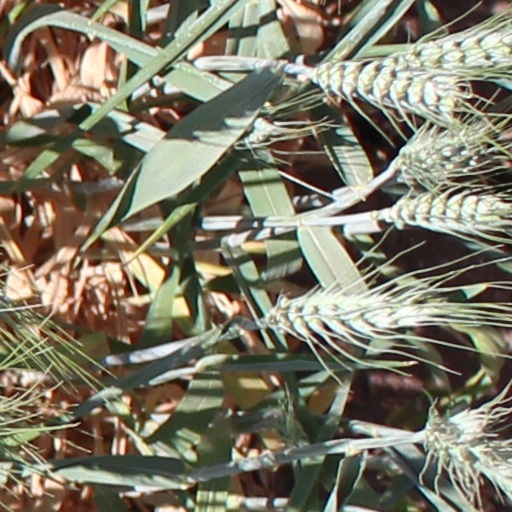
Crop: wheat